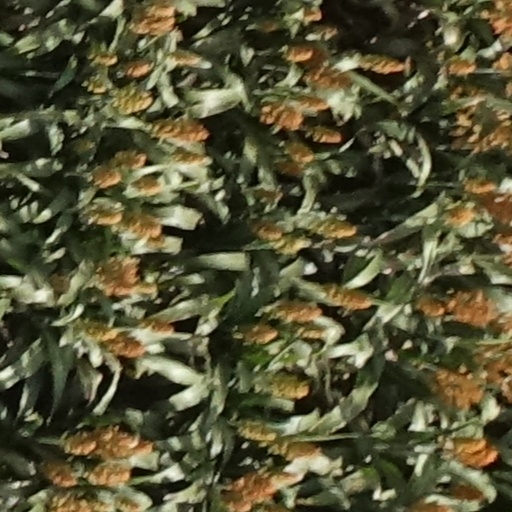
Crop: sorghum